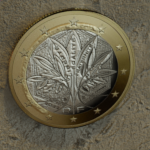
Coin value: 1euro
Country: fr
Edition: 2022